No. 23 Squadron RAAF

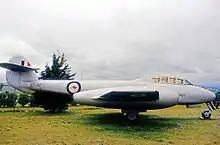
Gloster Meteor T.7 trainer of No. 23 Squadron preserved after retirement from service in 1960.

No. 23 Squadron was re-formed at Archerfield on 1 April 1948 as a Citizen Air Force squadron equipped with fighter and training aircraft. The squadron initially flew P-51 Mustang piston-engine fighters and Tiger Moth trainers, but it was later re-equipped with de Havilland Vampire and Gloster Meteor F.8 jet fighters in the 1950s. The squadron ceased flying activities in June 1960 and assumed a ground training role for members of the RAAF reserve in southern Queensland. On 1 July 2010, changes to the structure of the Combat Support Group resulted in the combat support functions of No. 382 Expeditionary Combat Support Squadron (382ECSS) being integrated with No. 23 Squadron at RAAF Amberley and 382ECSS being disbanded.